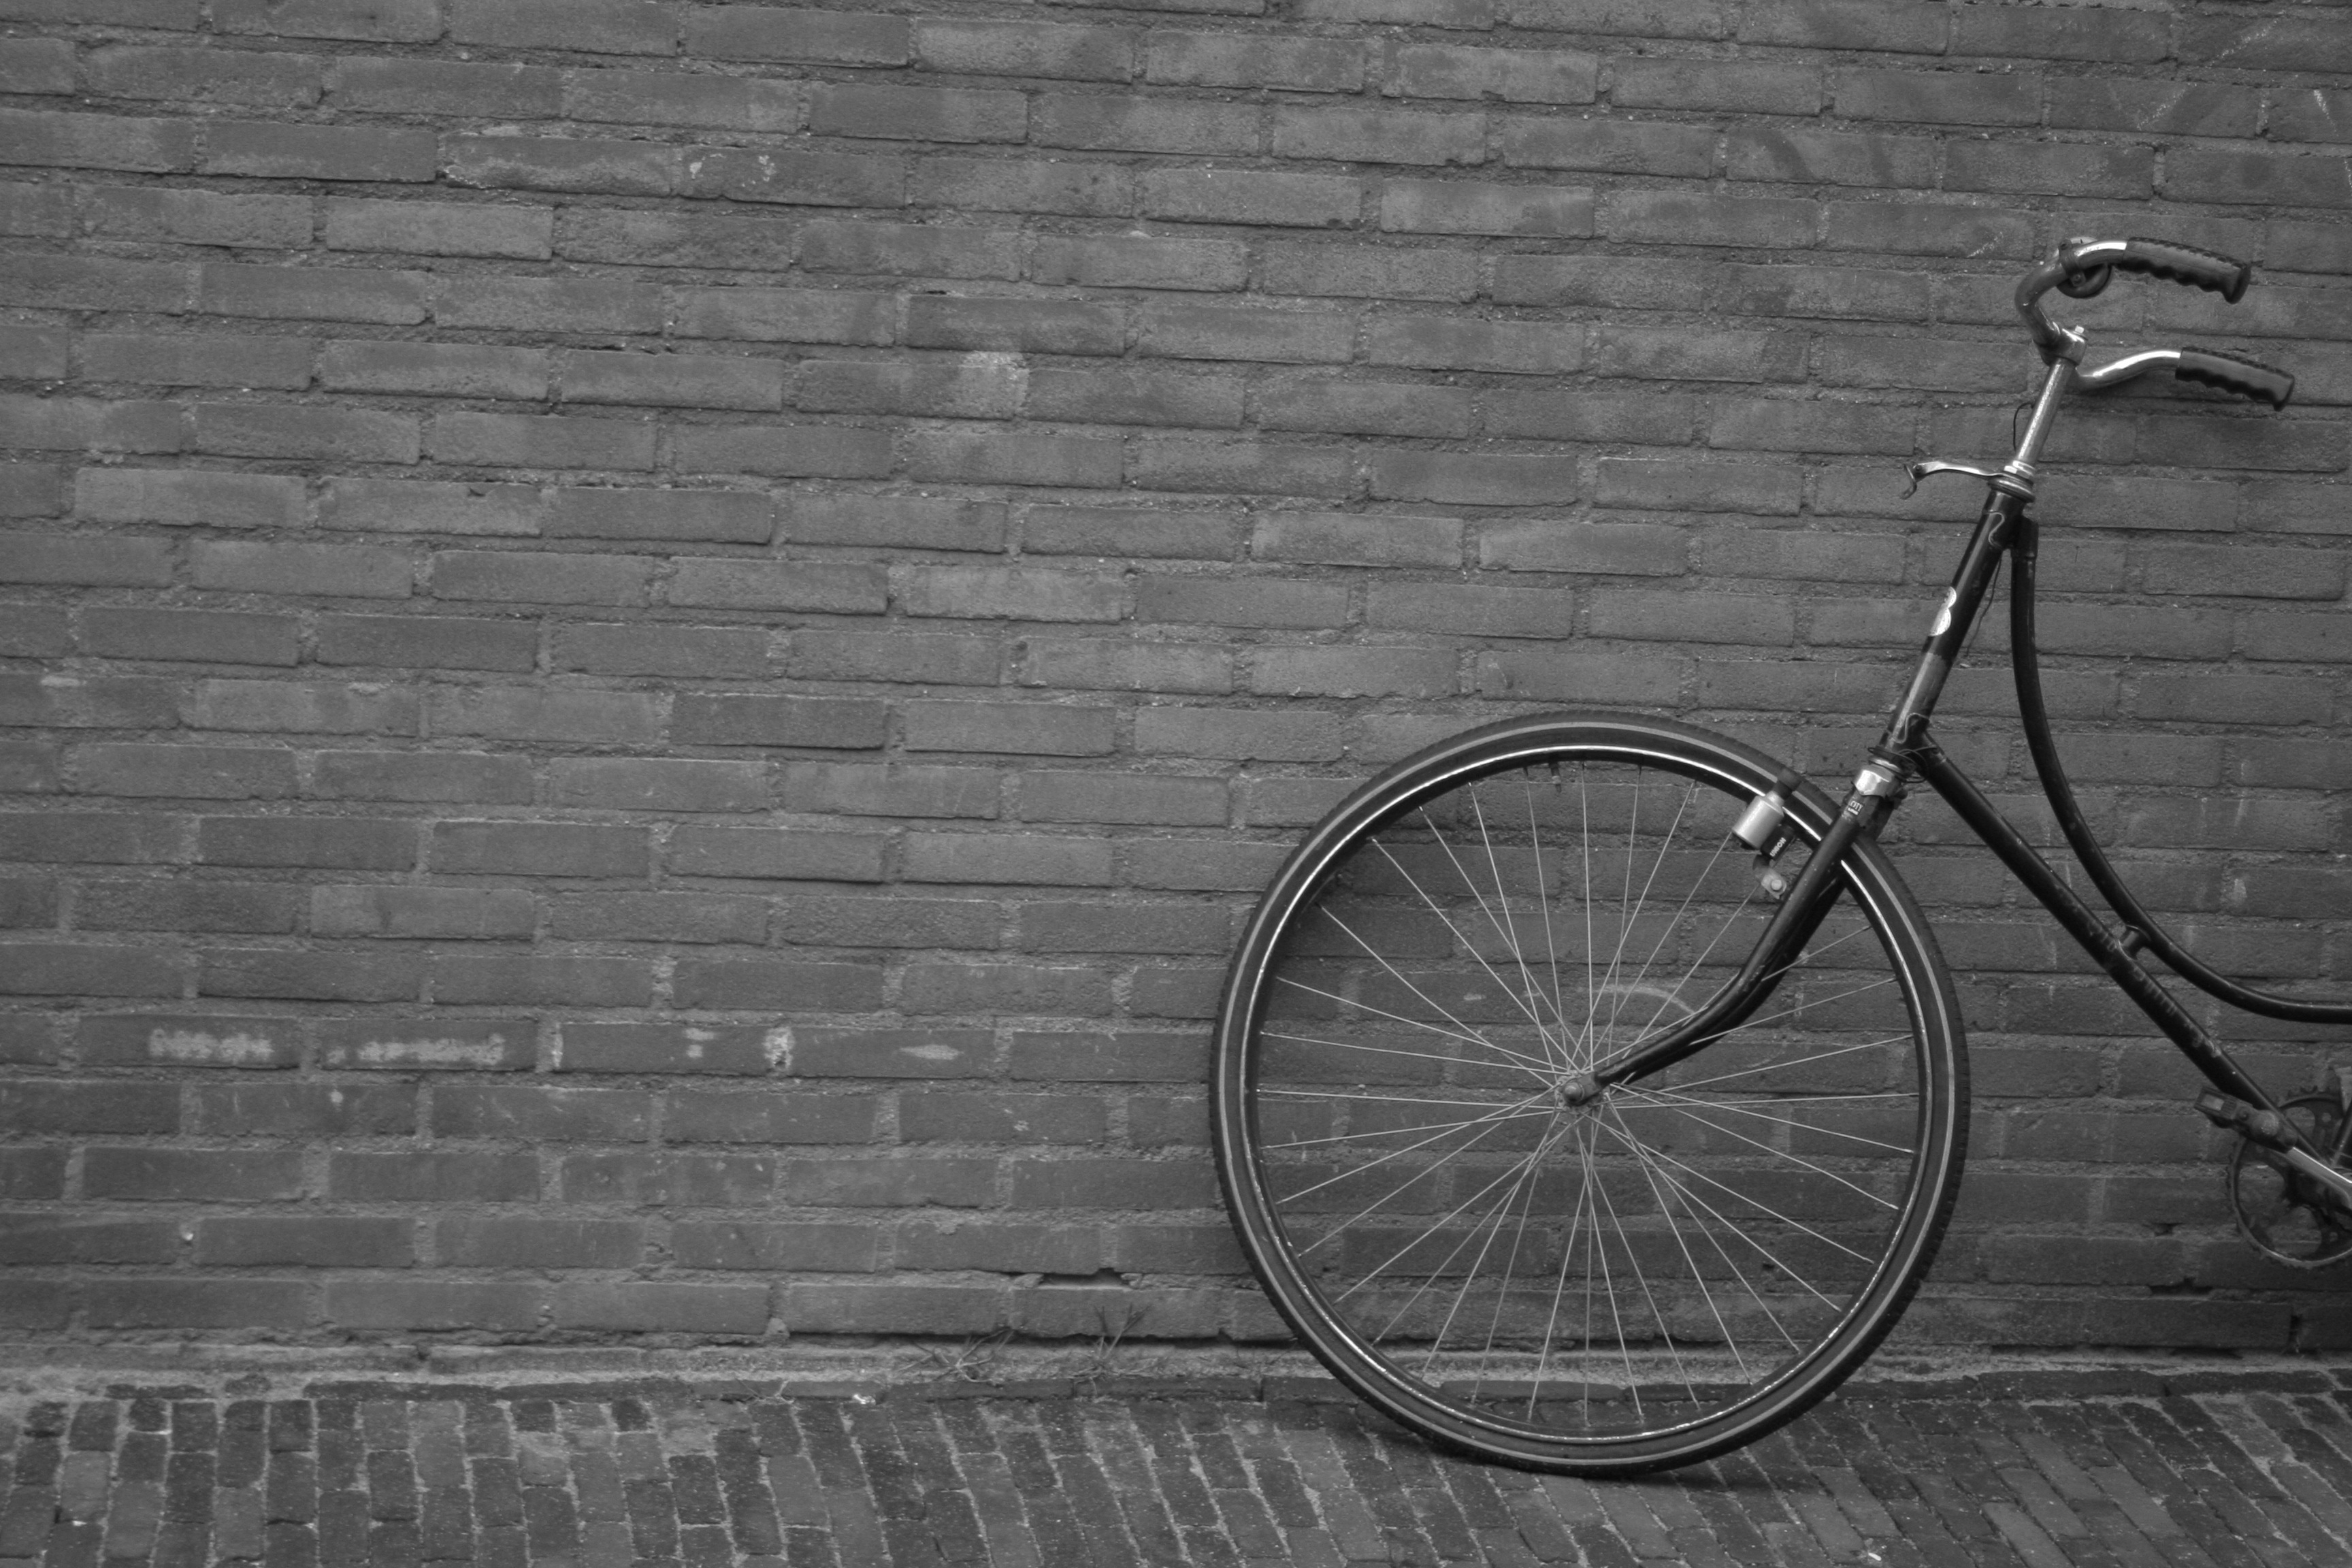
black and white, white, photography, wheel, bicycle, city, wall, vehicle, black, monochrome, sports equipment, land vehicle, monochrome photography, upright bicycle